European and American voyages of scientific exploration

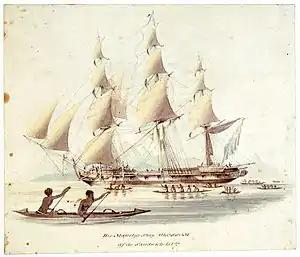
HMS "Blossom" off the Sandwich Islands, now the Hawaiian Islands

In 1824 Byron was chosen to accompany homewards the bodies of Hawaiian monarchs Liholiho (known as King Kamehameha II) and Queen Kamāmalu, who had died of measles during a state visit to England. He sailed in HMS in September 1824, accompanied by several naturalists and, amongst others, his lieutenant, Edward Belcher.